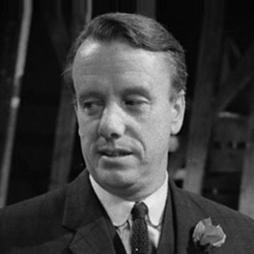
Age: 46